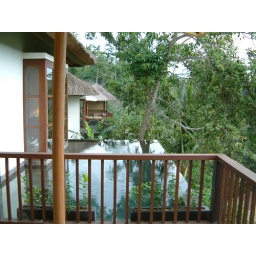
ourinfinity pool and window in bedroom cottage at hanging gardens taken from sun loungers